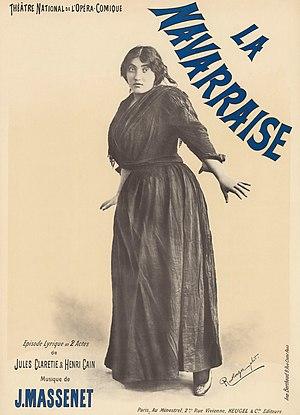
La Navarraise est un « épisode lyrique » en deux actes composé par Jules Massenet sur un livret de Jules Claretie et de Henri Cain. Elle est fondée sur la nouvelle La Cigarette de Jules Claretie. L'œuvre est créée au Covent Garden de Londres le 20 juin 1894.